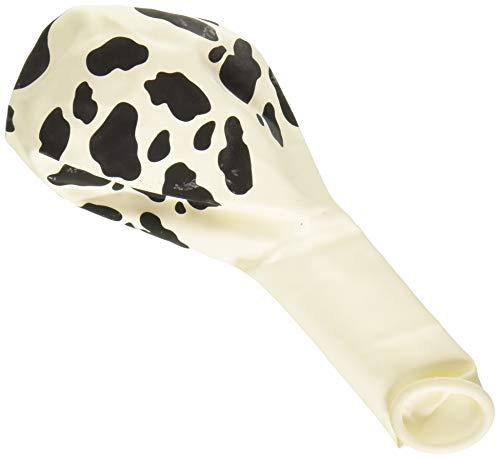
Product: Amscan 110420 Party Supplies Cow Print Latex Balloons (6 ct), One Size, Multi Color
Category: Toys & Games | Party Supplies
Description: Includes 6 latex balloons per package.
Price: $4.08
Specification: ProductDimensions:6.5x5.2x1.5inches|ItemWeight:0.8ounces|ShippingWeight:0.96ounces(Viewshippingratesandpolicies)|ASIN:B07BX9LJWK|Itemmodelnumber:110420|Manufacturerrecommendedage:4-12years